Steve Mackay

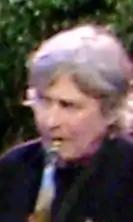
Mackay performing in 2007

Mackay also appeared at live shows by Violent Femmes, with whom he played off and on for over two decades after appearing on their album "The Blind Leading the Naked".